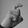
ASL letter: X